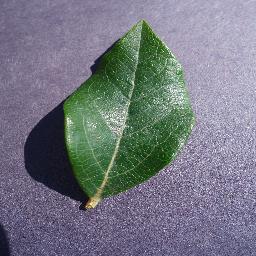
Label: Blueberry___healthy